Lockheed Martin F-35 Lightning II Israeli procurement

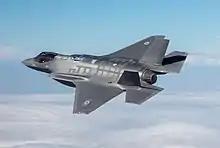
IAF F-35I Adir on its first flight with the Israeli Air Force, 13 December 2016

The Lockheed Martin F-35 Lightning II Israeli procurement is the result of an agreement for the government of Israel to purchase the Lockheed Martin F-35 Lightning II for the Israeli Air Force as the F-35I "Adir". The first nine F-35s became operational with the Israeli Air Force in December 2017.